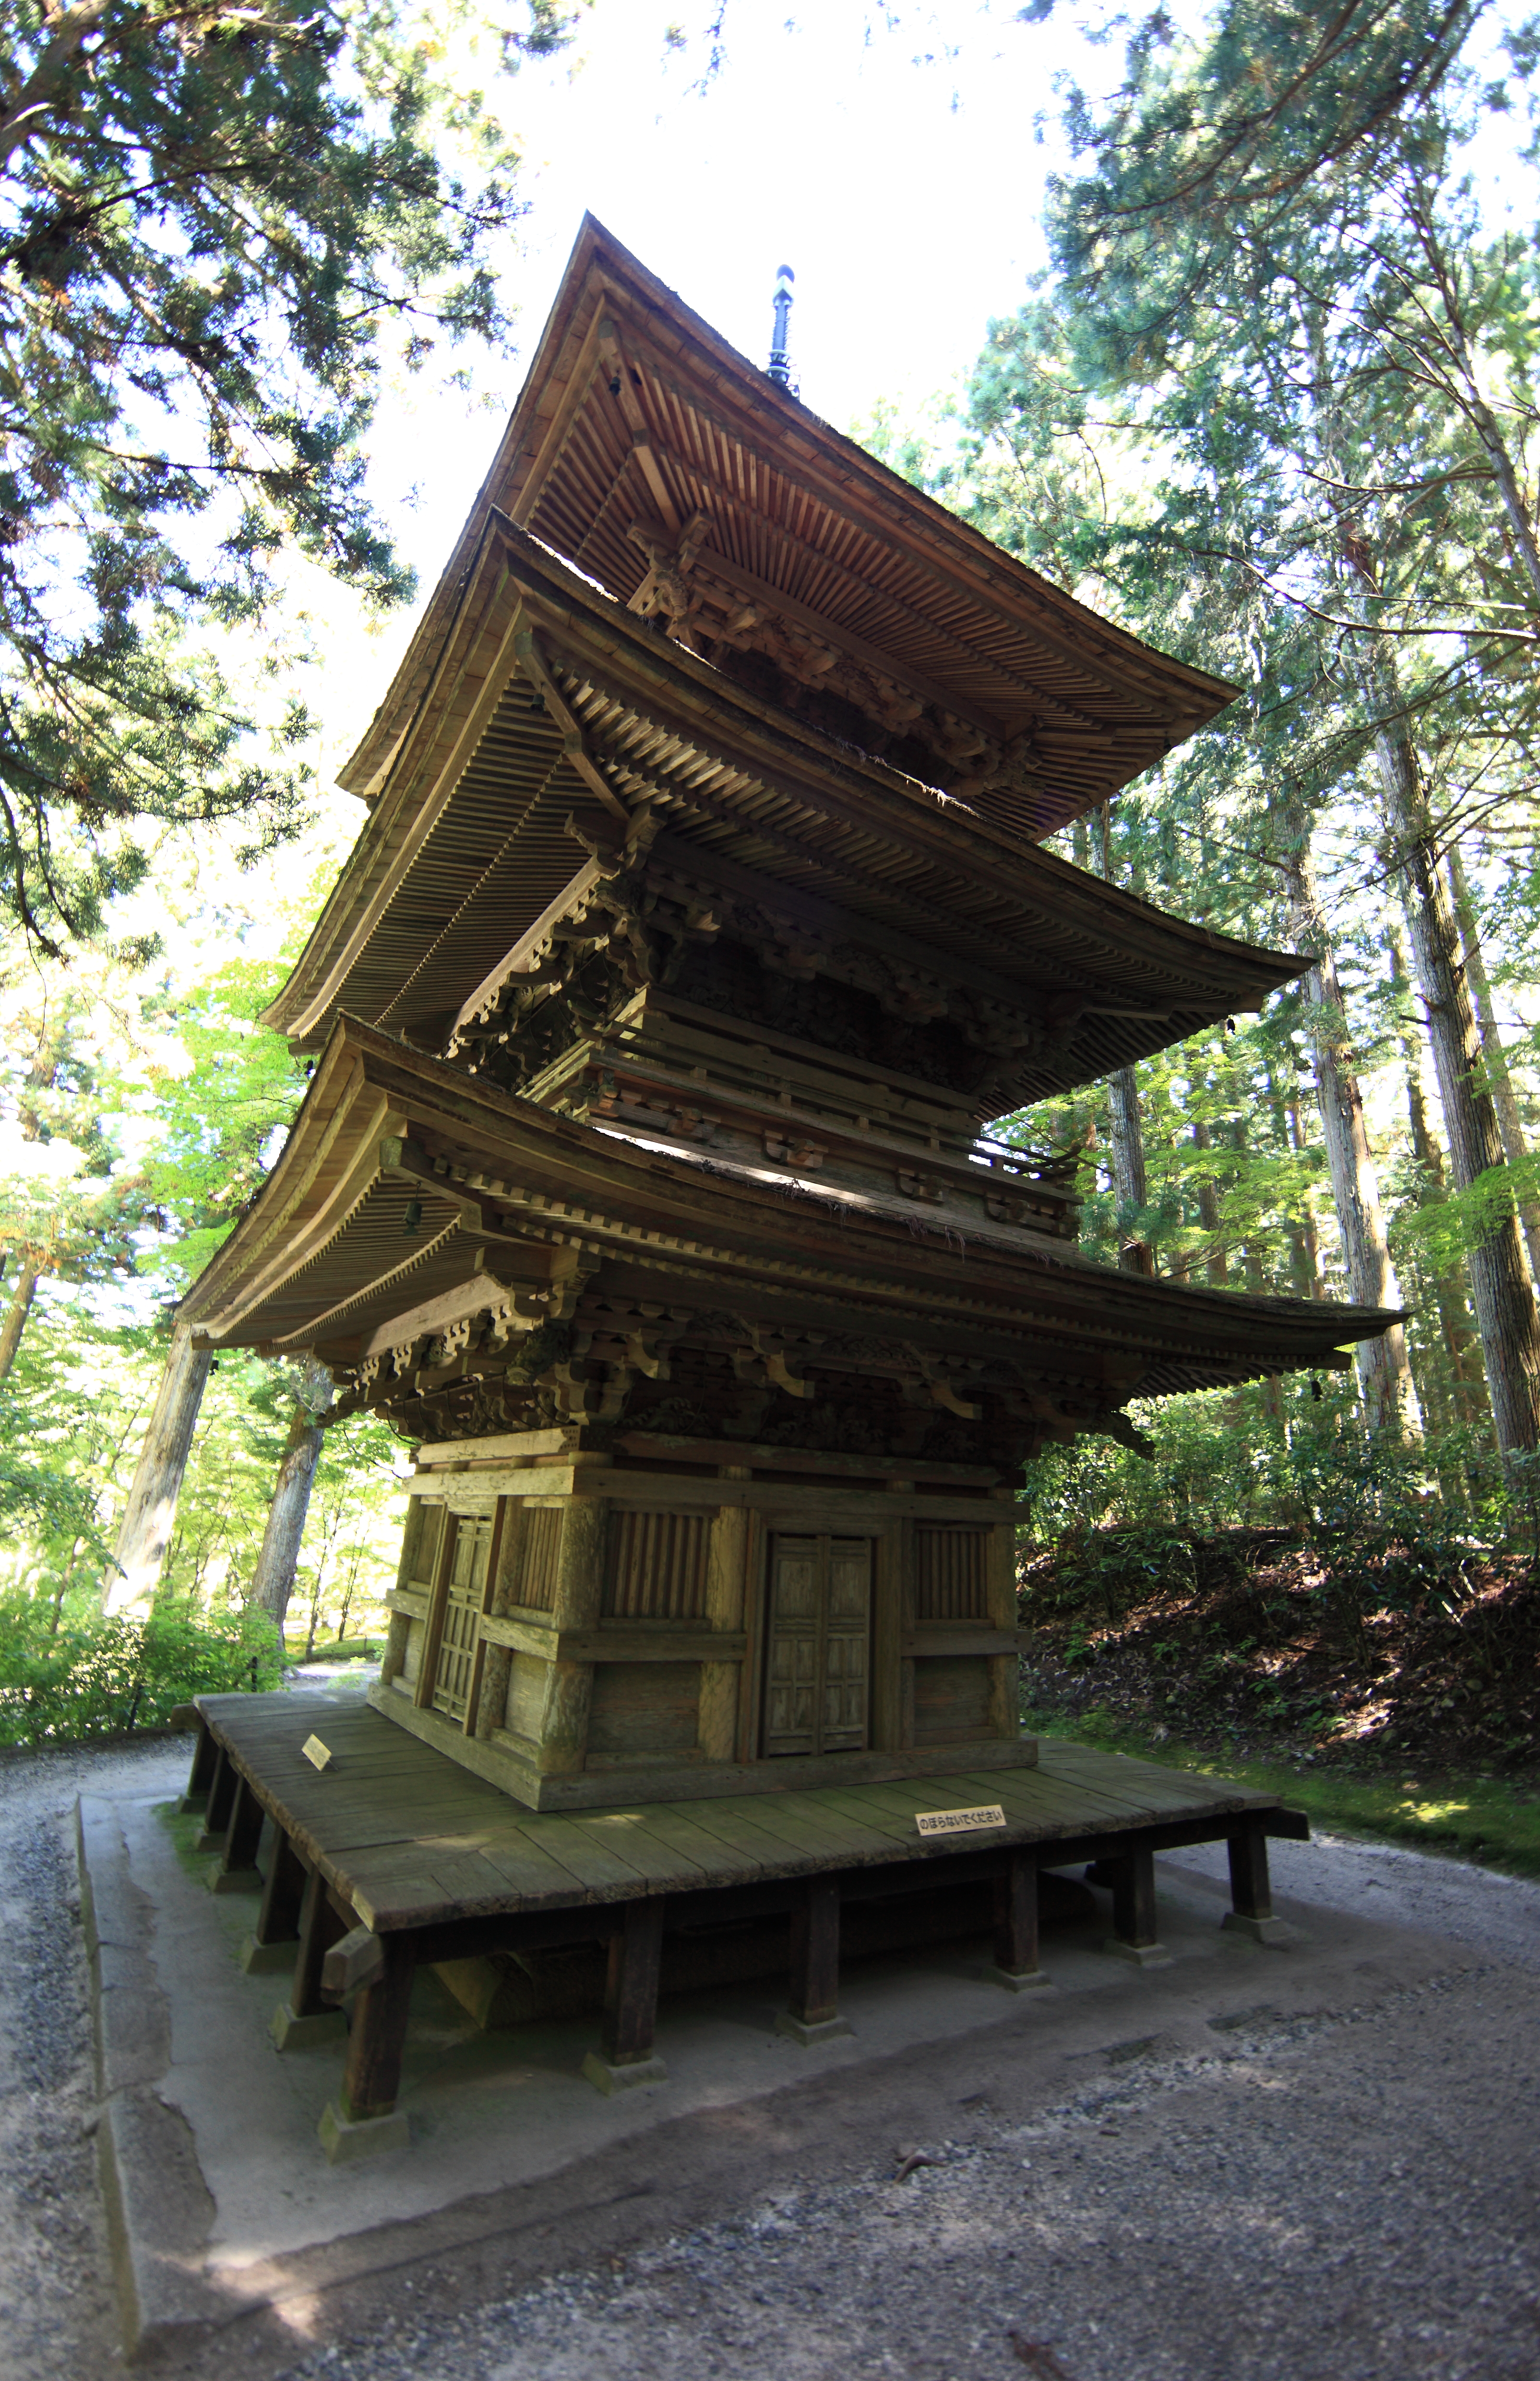
building, high, place of worship, temple, shrine, 5d, hires, markii, hi, res, resolution, nagano, pagoda, threestoried, komagane, kozenji, kohzenji, shinto shrine